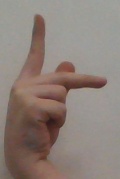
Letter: dha